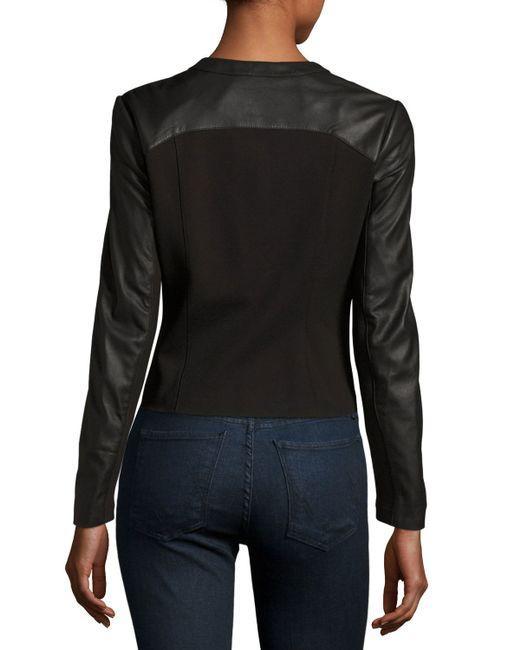
vollärmlige Lederjacke für Damen